North Towne Square

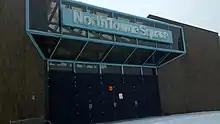
The mall in January 2011

In 2003, the mall was renamed Lakeside Centre as part of a redevelopment plan. The remaining tenants' leases were terminated in early 2005. By February of that year, the entire complex was closed, as its owners decided that electrical costs were too high to keep the largely vacant complex open. During the last five months prior to closure and after the mall's closure, a portion of the parking lot was used to store the excess inventory at a nearby Chrysler dealership.